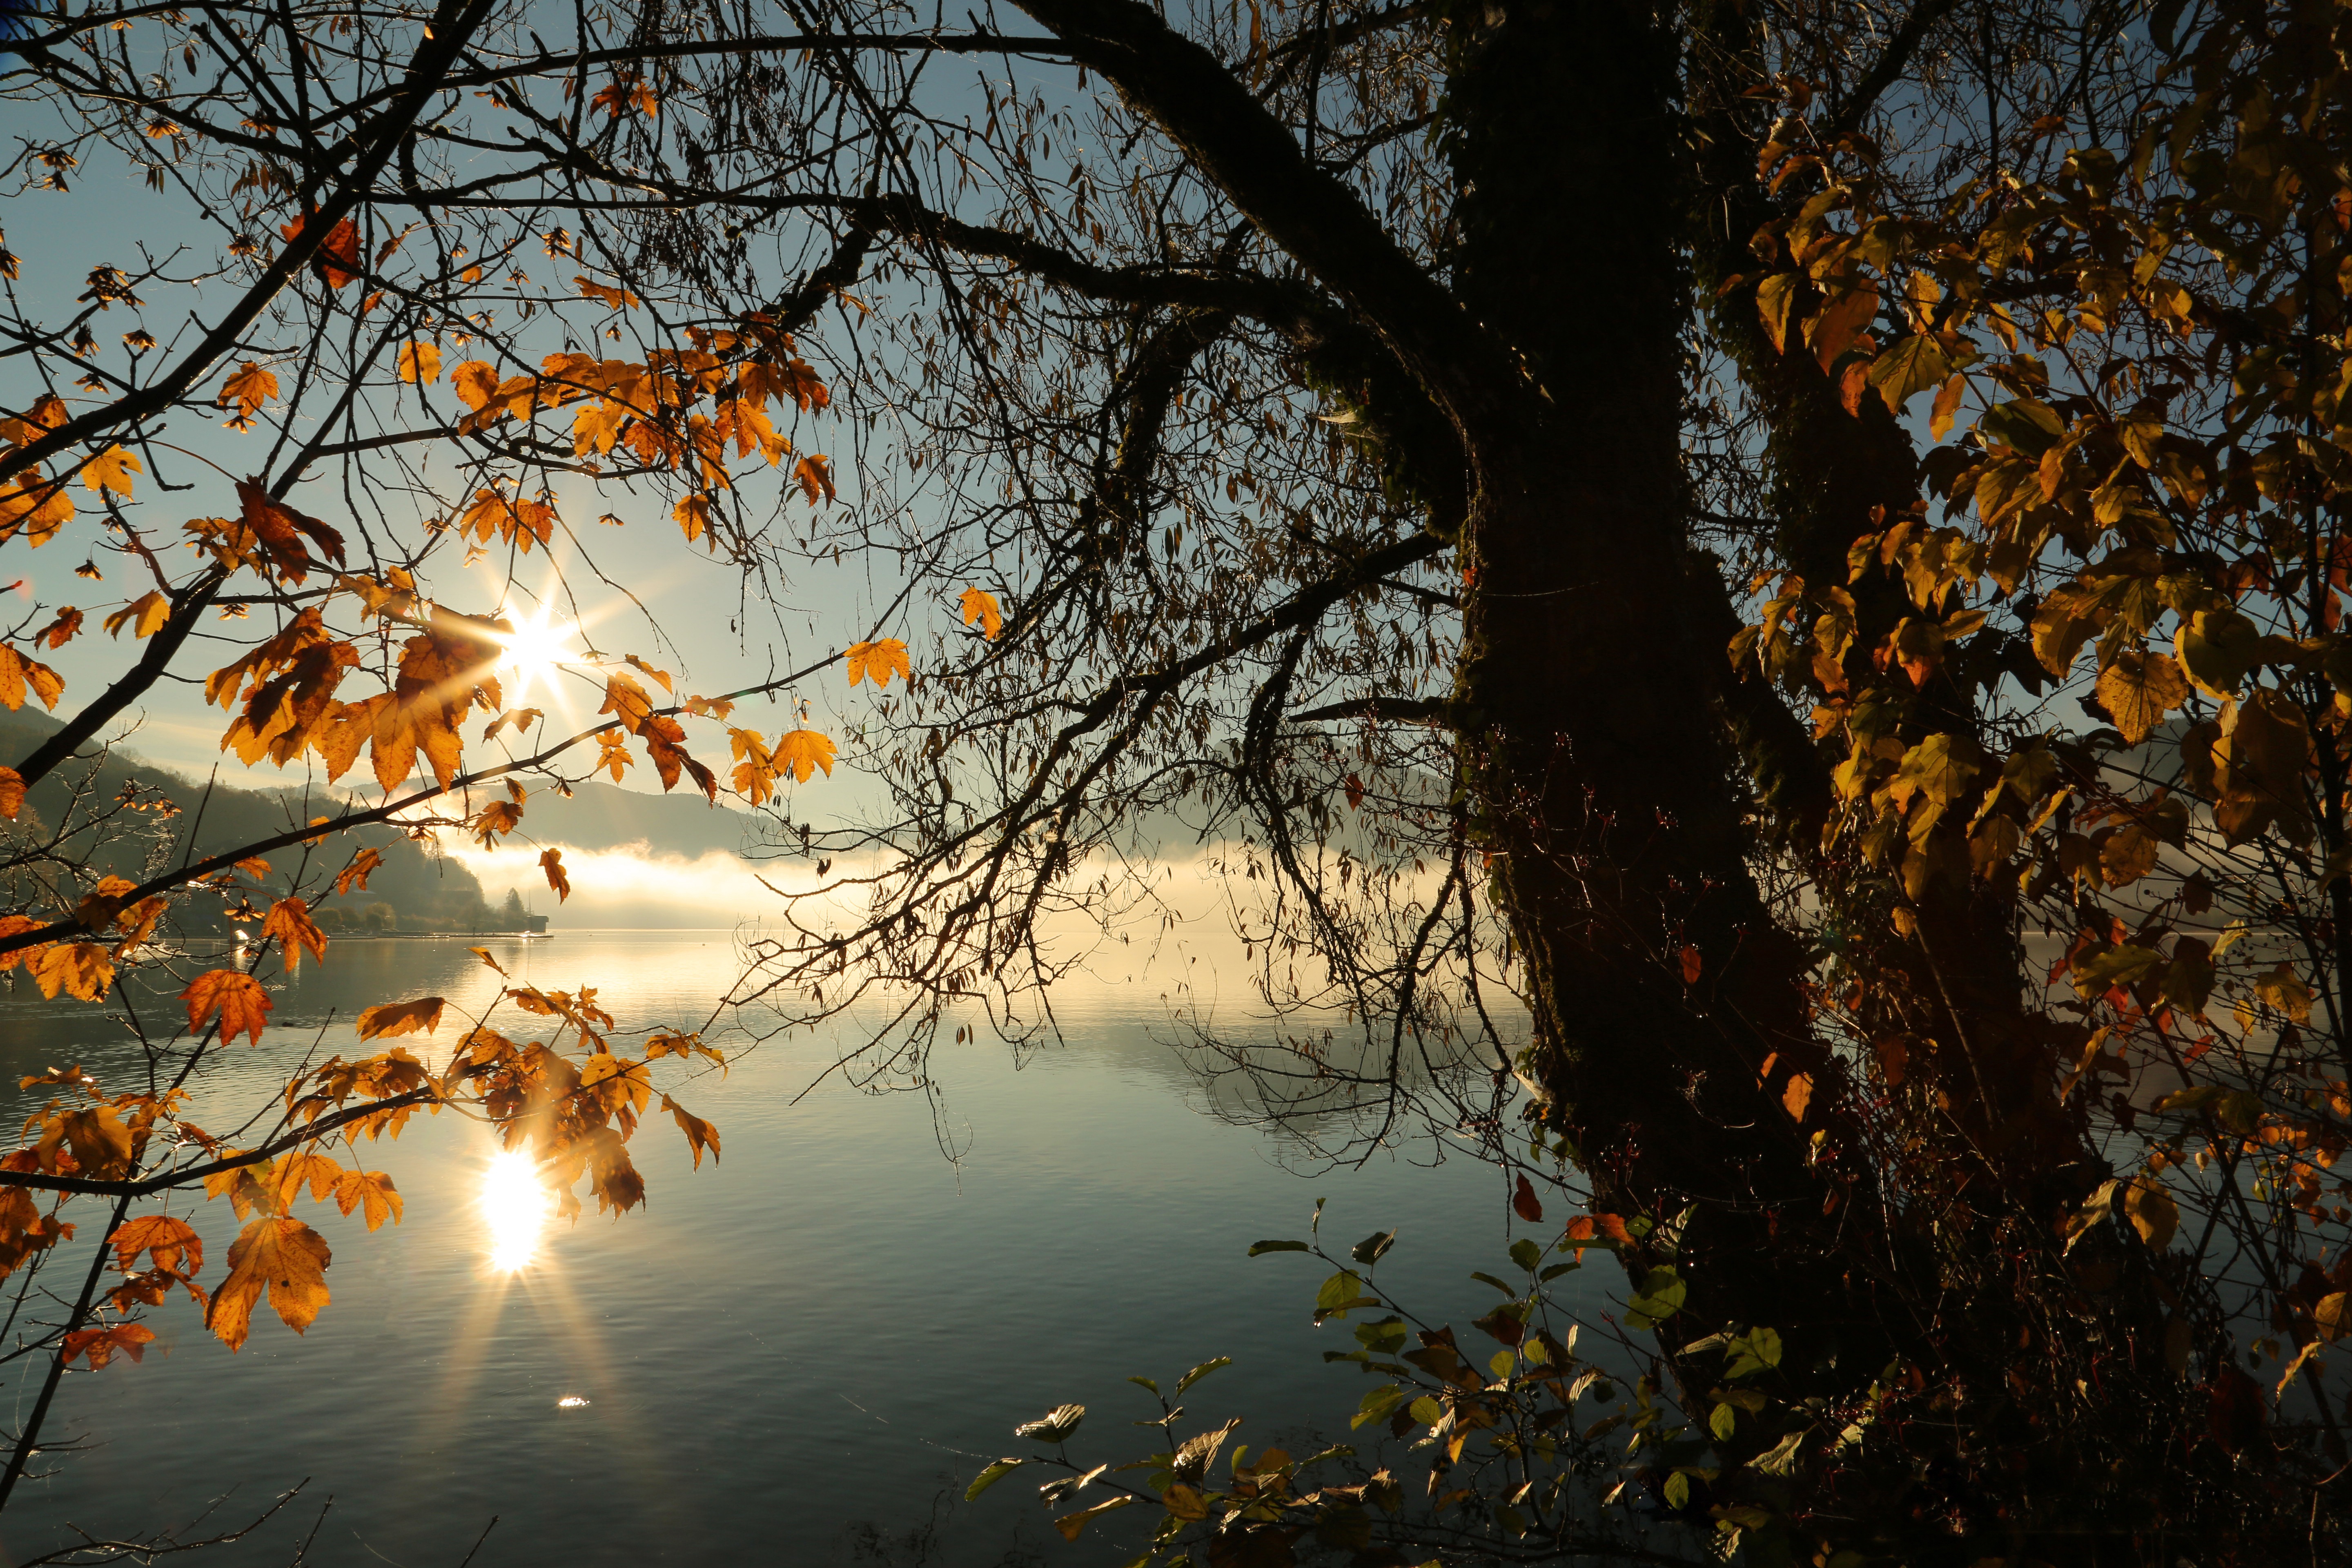
landscape, tree, water, nature, forest, branch, mountain, cold, winter, plant, sky, fog, sunset, sunlight, morning, leaf, flower, lake, evening, reflection, color, autumn, brown, colorful, flora, season, leaves, still, woodland, october, mood, waters, fall color, fall foliage, fall leaves, golden autumn, mirroring, morning sun, morning mist, sun reflection, atmospheric phenomenon, woody plant